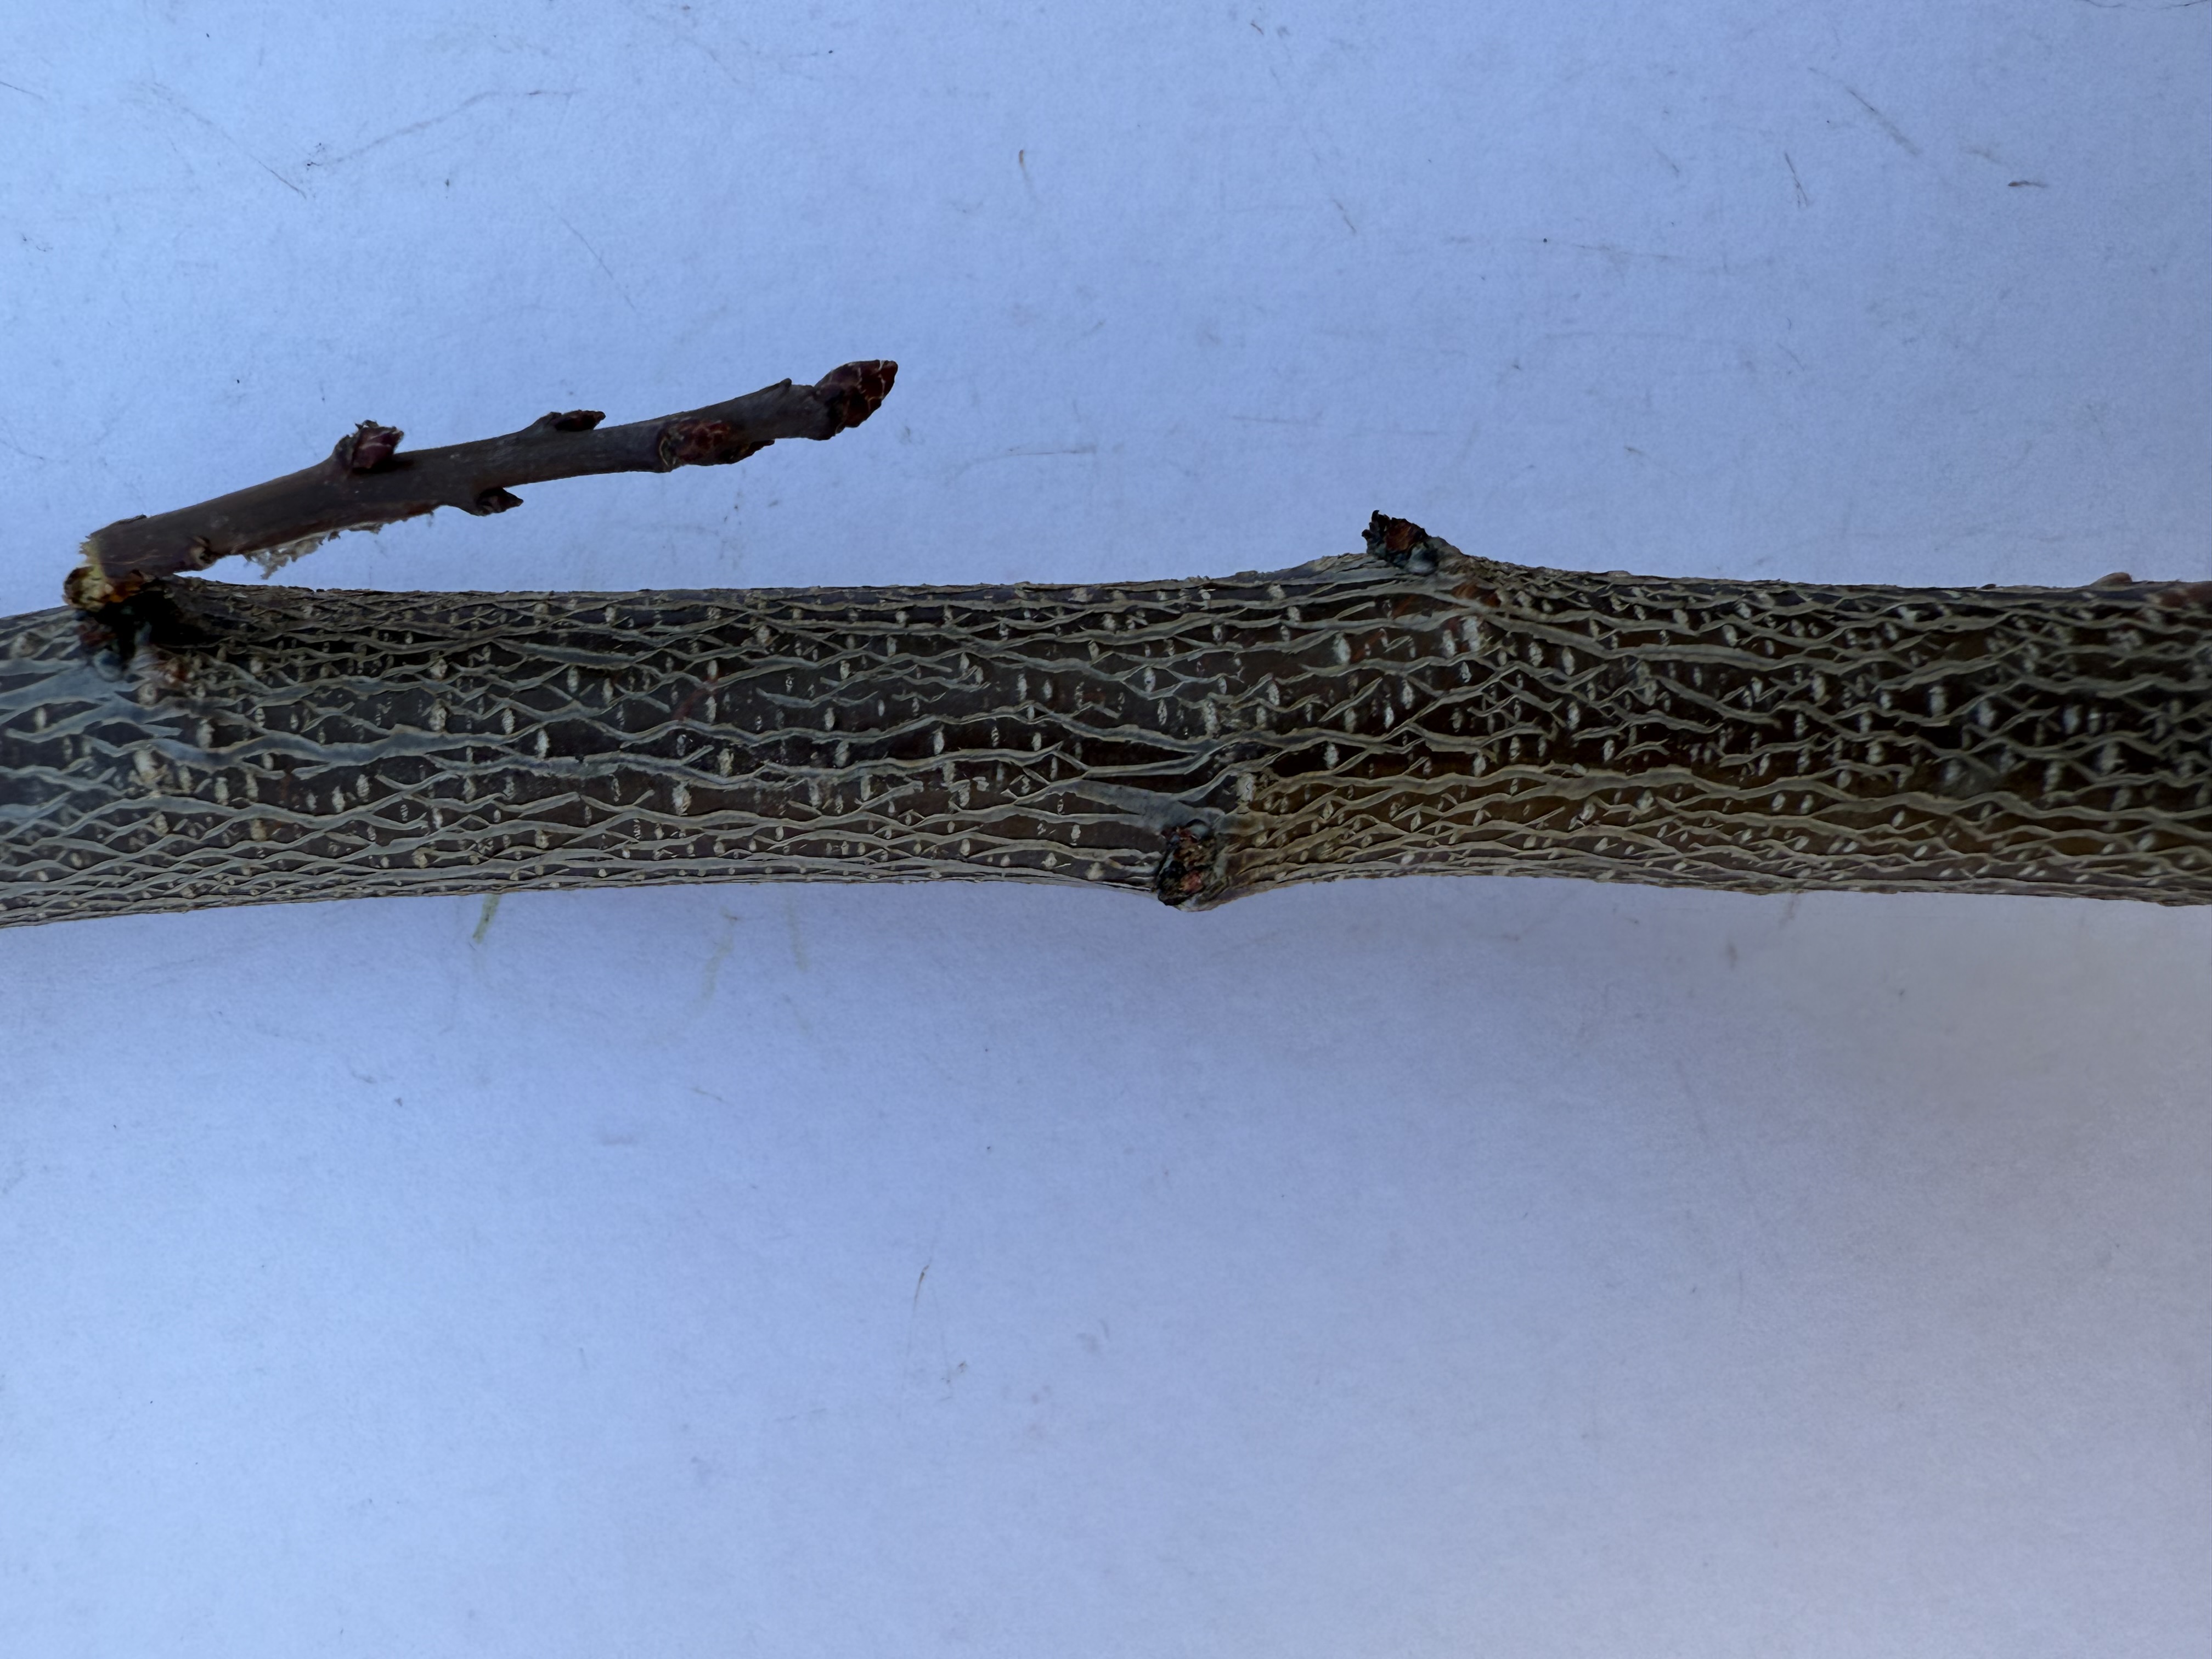
Variety: Igdir Apricot